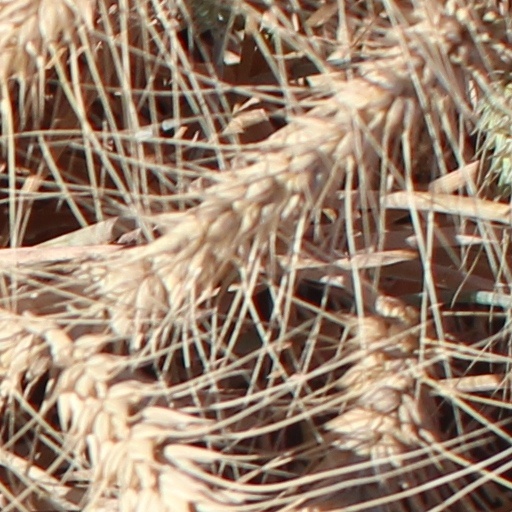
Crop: wheat